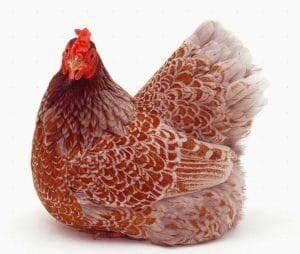
chicken